Cape Hatteras

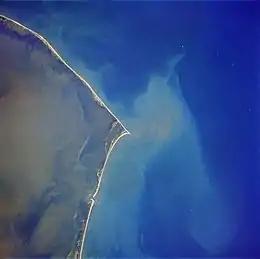
Cape Hatteras from space, October 1989. Image orientated with North to the left and East pointing up.

Cape Hatteras is a cape located at a pronounced bend in Hatteras Island, one of the barrier islands of North Carolina.